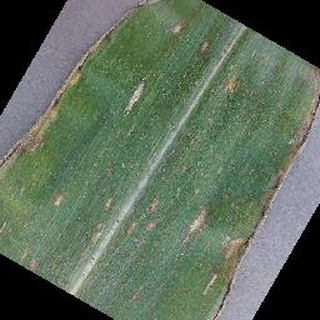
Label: corn_cercospora_leaf_spot